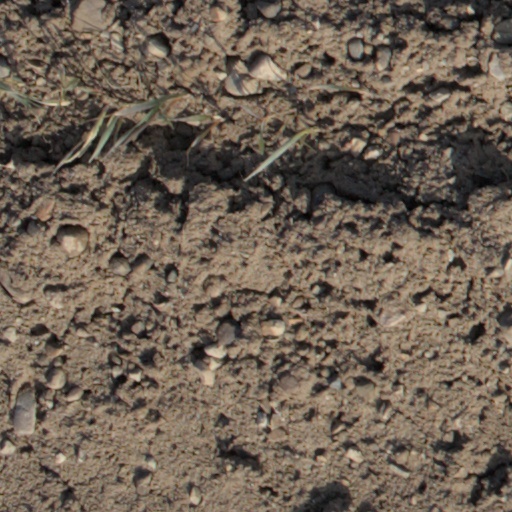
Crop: wheat